Cheshire

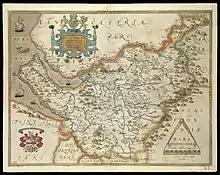
Map of Cheshire by Christopher Saxton from 1577.

After the Norman Conquest of 1066 by William I, dissent and resistance continued for many years after the invasion. In 1069 local resistance in Cheshire was finally put down using draconian measures as part of the Harrying of the North. The ferocity of the campaign against the English populace was enough to end all future resistance. Examples were made of major landowners such as Earl Edwin of Mercia, their properties confiscated and redistributed amongst Norman barons.